Conrad of Krosigk

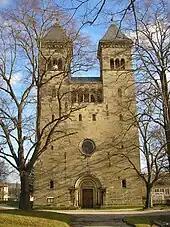
Conrad dedicated an altar in Lausnitz during his vicarship in Naumburg in 1217.

In 1213, Conrad was charged with preaching what became the Fifth Crusade in the archdioceses of Magdeburg and Bremen. In 1214, according to the "Chronica Montis Sereni", a picture of a crucifix in the market church at Halle was claimed by a local priest named Peter to have healing powers. While the chronicler regarded the entire affair, which generated money for the church, as a fraud, he notes that Conrad testified to the authenticity of the miracles in his public preaching. In 1216, along with Conrad of Marburg and John of Xanten, Conrad of Krosigk was named a delegate of the crusade in the province of Bremen. This gave him the authority to preach, to collect pledges (by force if necessary) and to spend monies in furtherance of the crusade.